Torre degli Amidei

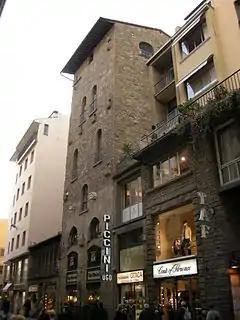
Torre degli Amidei.

The Torre degli Amidei is a tower in Florence, Italy. Dating from the upper Middle Ages, it is located near the Piazza della Signoria. Once located near the city's ancient walls, it belonged to the Amidei family, and, according to the tradition, was the alleged location of the killing of Buondelmonte de' Buondelmonti by one Amidei.